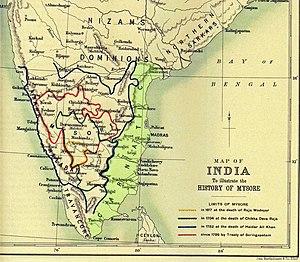
La bataille de Srirangam se déroula le 13 juin 1752 à Srirangam, en Inde, et opposa une force de la Compagnie française des Indes orientales commandée par Jacques-François Law de Lauriston, assistée d'un contingent indien sous les ordres de Chanda Sahib, à un détachement de la Compagnie britannique des Indes orientales mené par Stringer Lawrence. L'affrontement se solda par une victoire anglaise.